Leeward Islands moist forests

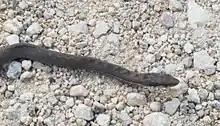
Leeward island racer, an endemic snake specie of Leeward Island

Like many island chains, there are many endemic species in the ecoregion. Species diversity and endemism are higher on the larger islands, and those farther from the mainland, such as Guadeloupe. There are small patches of most forest on the smaller islands, such as Saba, and for this ecoregion the term 'moist forest' includes areas that might also be classified as rain forest or cloud forest. Common species are those of genus "Miconia" and "Clusia". In less disturbed areas the common species is "Dacroydes excelsa". At higher elevations, palm trees are common, such as the mountain cabbage palm "Prestoea acuminata" var. "montana".